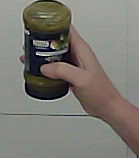
Product: barilla_pesto